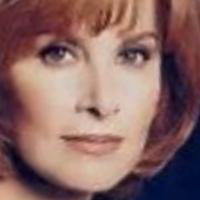
Age group: age 41-55